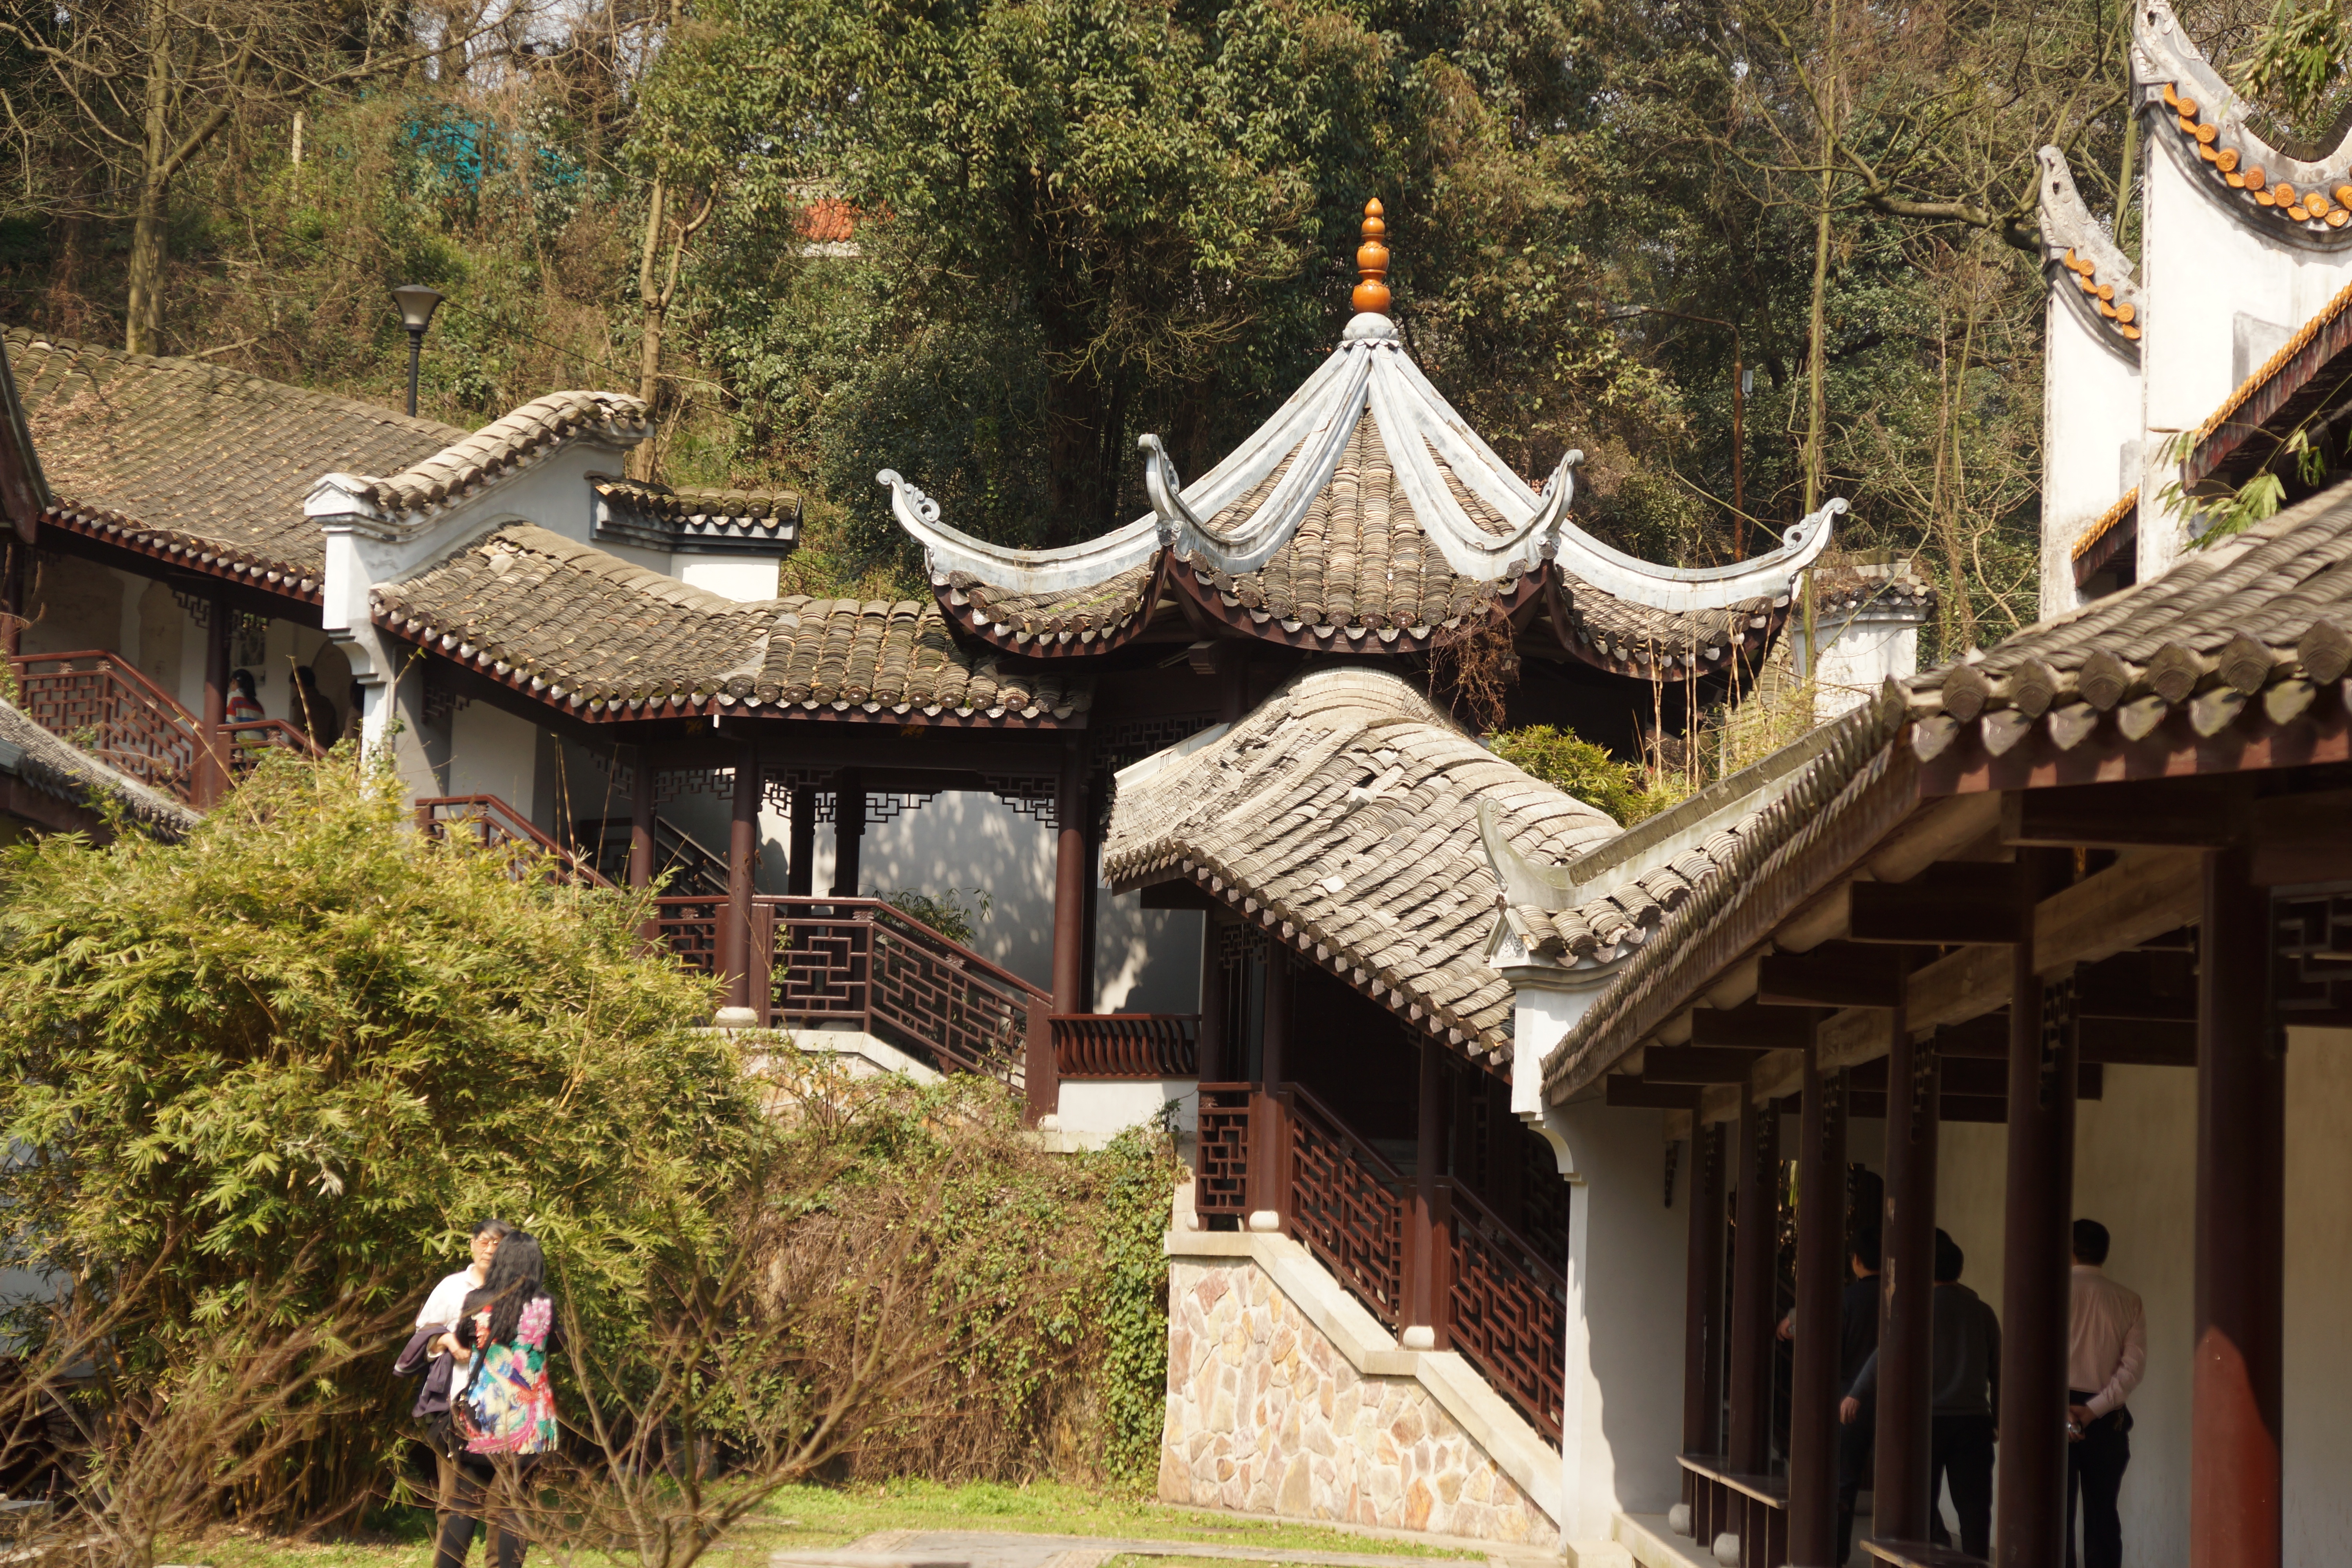
village, tourism, place of worship, temple, shrine, estate, china, ancient architecture, hunan university, the yuelu academy